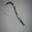
Label: worm